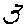
Label: 3